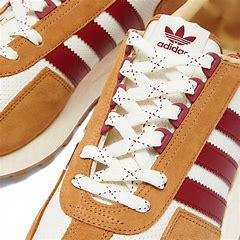
Brand: Adidas
Model: Retropy E5